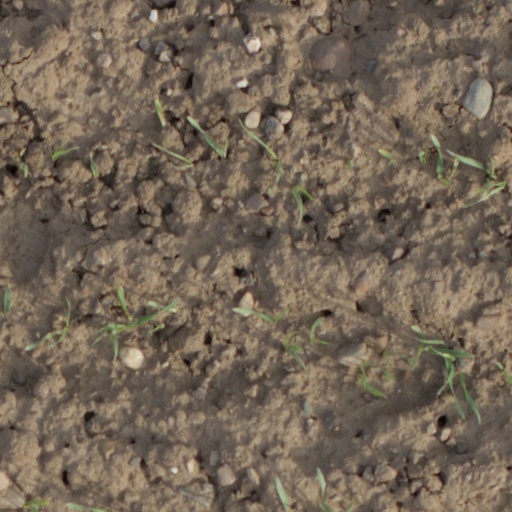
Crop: wheat